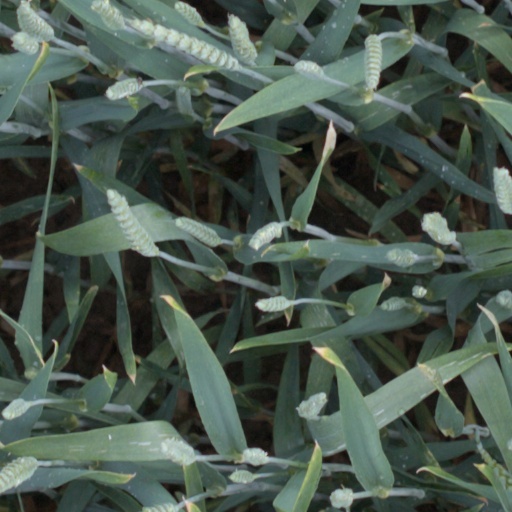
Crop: wheat